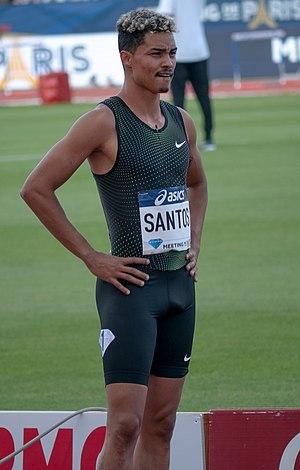
Juander Santos est un athlète dominicain spécialiste du 400 mètres haies.